Peter Haskell

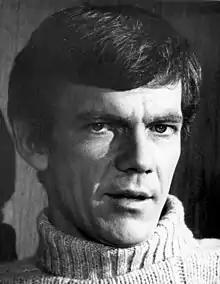
Haskell in 1969

Peter Haskell (October 15, 1934 – April 12, 2010) was an American actor who worked primarily in television.